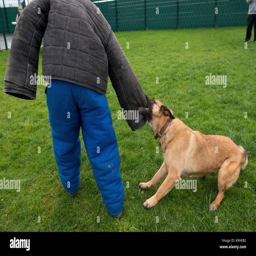
person , pulls on a bite